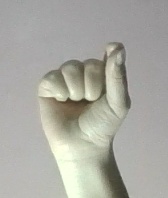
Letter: fa